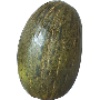
Label: Melon Piel de Sapo 1